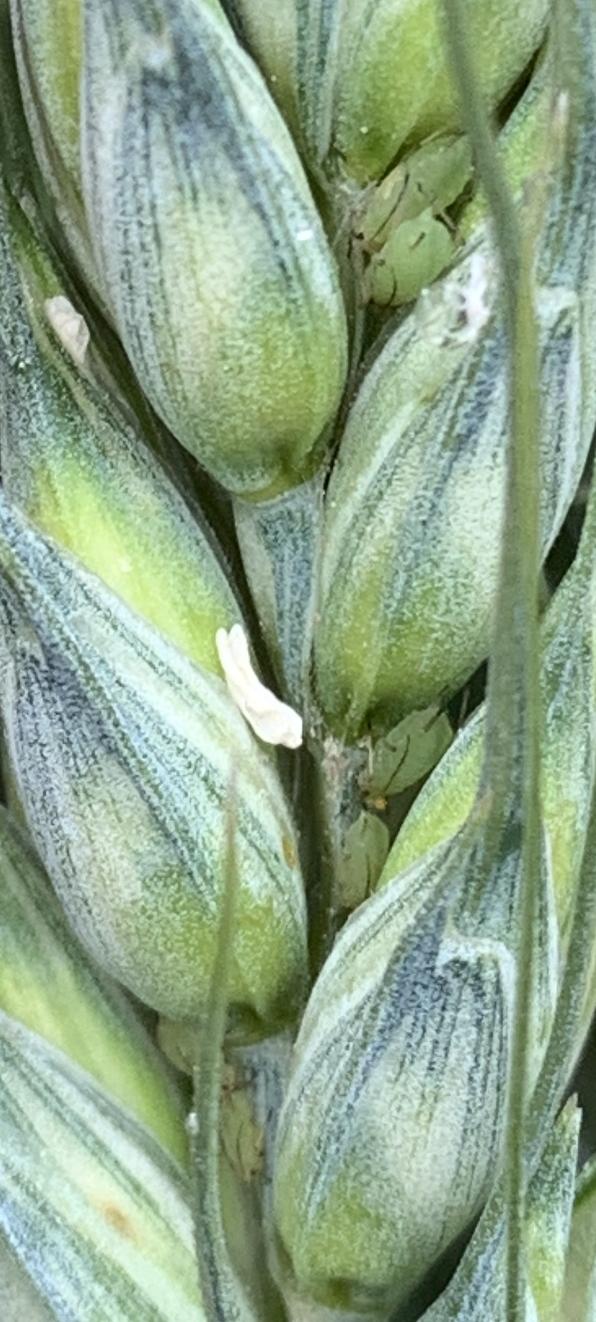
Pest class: english_grain_aphid